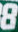
Number: 8